Colli Aminei

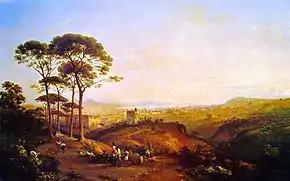
Teodoro Duclère - "Napoli dalla Conocchia"

The Colli Aminei are an area of Naples, Italy, that is part of the municipality of Stella-San Carlo at the Arena, specifically of the Stella district. It is bordered to the west and north by the Vallone di San Rocco, to the east by the Capodimonte ascent, to the south by the valleys of the Scudillo and the Fontanelle.